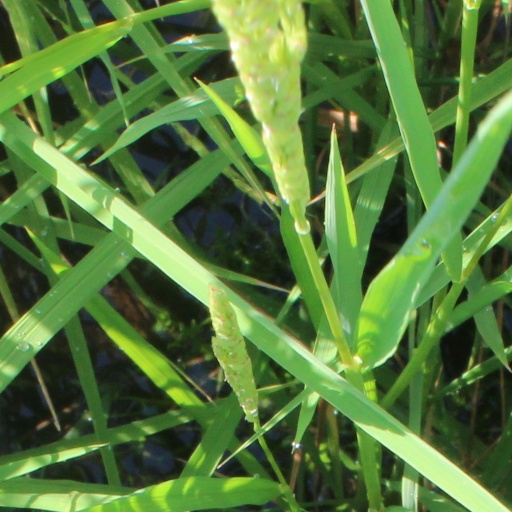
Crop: rice